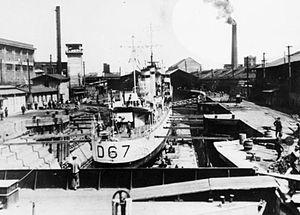
La classe V et W est un amalgame de six classes différentes construites pour la Royal Navy dans le cadre du programme d’urgence de la guerre pendant la Première Guerre mondiale. Commandées à 107 exemplaires, seulement 67 seront mis en service, la capitulation allemande entraînant l’annulation de la construction de quarante unités.